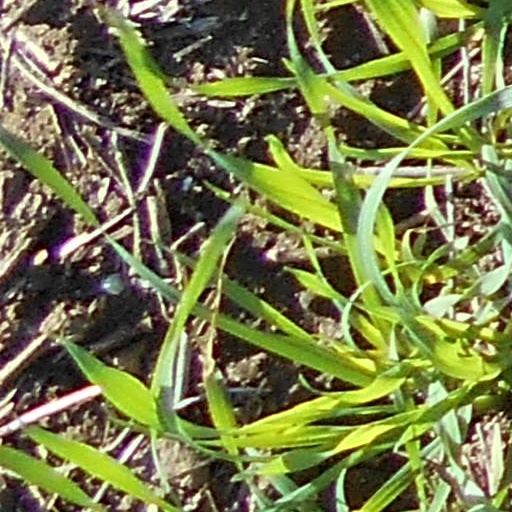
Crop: wheat